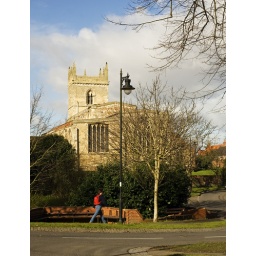
My local parish church lit by early March sunlight. The girl with a red rucksack was a bonus!